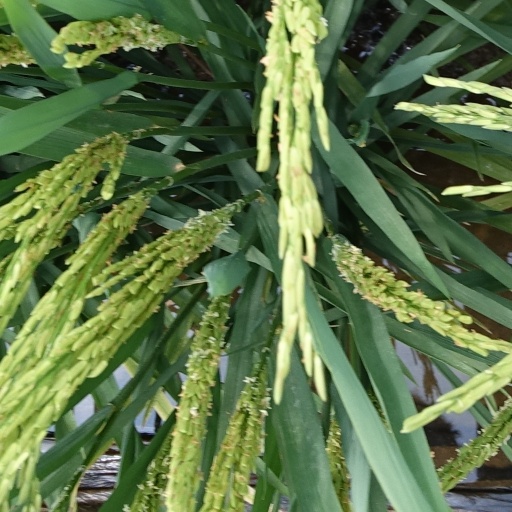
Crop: rice